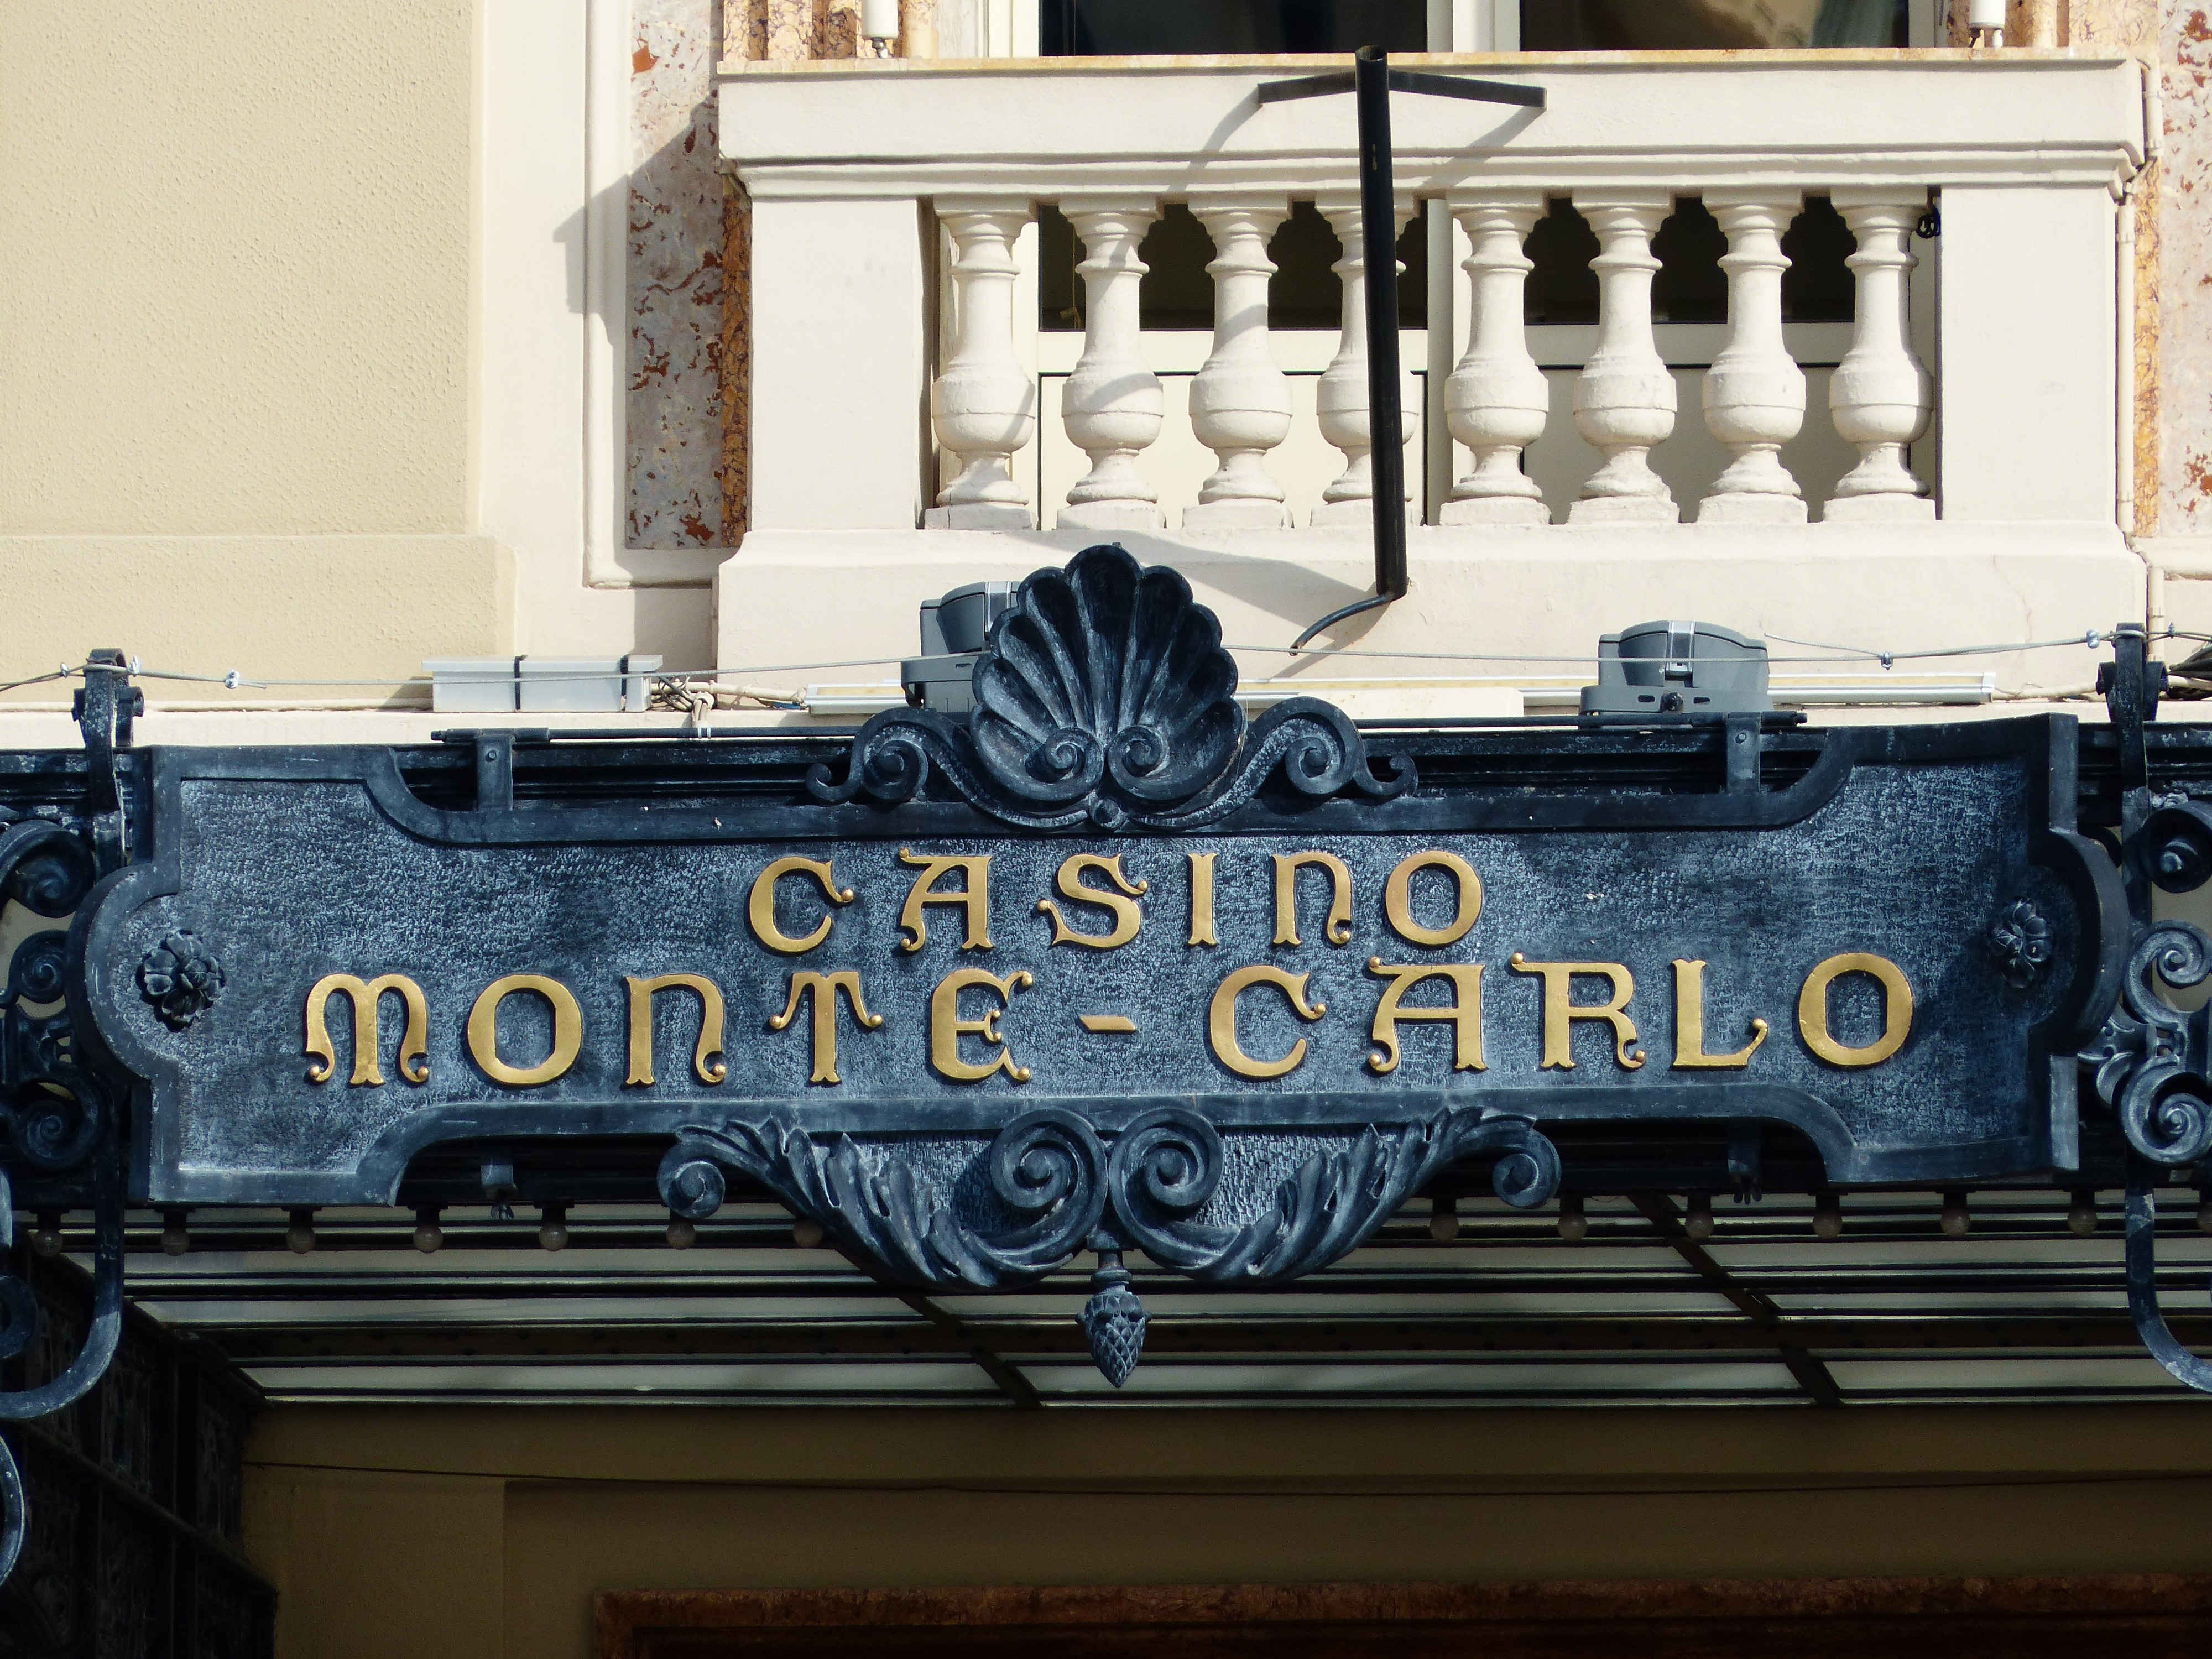
architecture, window, building, interior design, art, monaco, casino, lettering, monte carlo, game bank